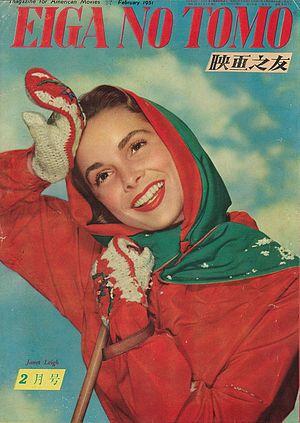
Janet Leigh [ˈd͡ʒænɪt liː], née Jeanette Helen Morrison le 6 juillet 1927 à Merced et morte le 3 octobre 2004 à Beverly Hills, est une actrice américaine. Elle est notamment connue pour son interprétation de Marion Crane dans le film Psychose d’Alfred Hitchcock.